Lesley Joseph

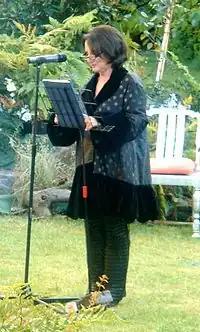
Joseph hosting "A Breath of Fresh Air" by the Chiltern Shakespeare Society in June 2008.

Joseph starred in the ITV soap "Night and Day" from 2001 to 2003 playing the show's resident bitch, Rachel Culgrin. In 2002, Joseph appeared on a special edition of "What Not to Wear", where she was given a makeover by Trinny Woodall and Susannah Constantine. In 2004, she performed in "The Vagina Monologues" opposite Linda Robson and Mica Paris.